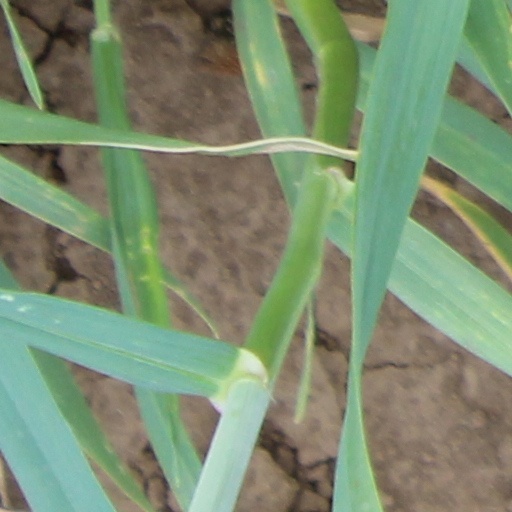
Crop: wheat